San Bernardino County, California

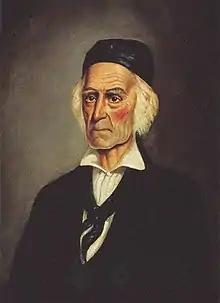
Don Antonio María Lugo was granted the right to settle the San Bernardino Valley in 1839 by Governor Juan Bautista Alvarado.

The indigenous peoples that resided in what is now San Bernardino County were primarily the Taaqtam (Serrano) and ʔívil̃uqaletem (Cahuilla) peoples who lived in the San Bernardino Valley and the San Bernardino Mountains; the Chemehuevi and the Kawaiisu peoples who lived in the Mojave Desert region; and the 'Aha Makhav (Mohave) and the Piipaash (Maricopa) peoples who lived along the Colorado River. These groups established various villages and settlements throughout the region that were interconnected by a series of extensive trails.